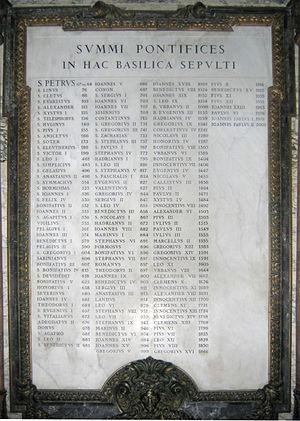
La nécropole papale de la basilique Saint-Pierre est une immense crypte contenant non seulement des chapelles dédiées à différents saints, mais aussi des tombes de rois, de reines et de papes à partir du Xᵉ siècle. Elle résulte d’une initiative d’Antonio da Sangallo, architecte en chef de la basilique Saint-Pierre, qui décide entre 1538 et 1546 de surélever de 3,2 mètres le pavement de la nef de la basilique pour en augmenter la luminosité. Ce nouveau pavement est alors soutenu par une série de voûtes qui forment des pièces accessibles, les grottes vaticanes, nom que l'on donne aux salles souterraines se trouvant sous la basilique et qui reprennent son plan.
Le nom de règne des papes est adopté par le pape nouvellement élu à l’issue du conclave lorsque le doyen du Collège des cardinaux lui demande « Acceptez-vous votre élection canonique comme souverain pontife ? ». Le conclave prend fin une fois que le souverain pontife a répondu favorablement à cette question du doyen puis a choisi son nom de règne à la suite de la question « De quel nom voulez-vous être appelé ? »